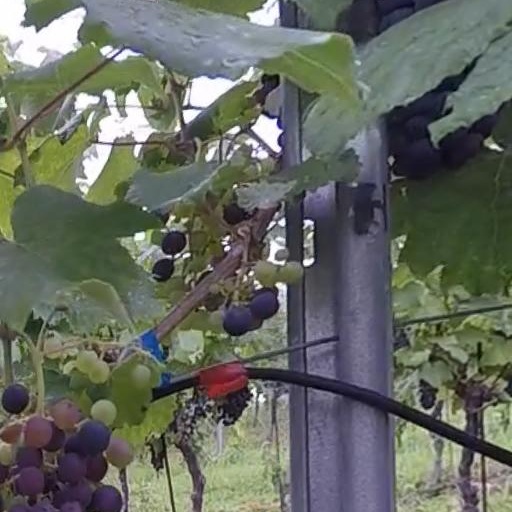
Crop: grape